Otmar Oliva

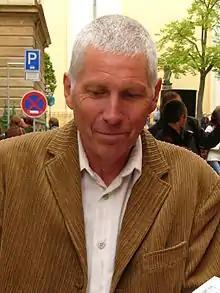
Otmar Oliva in 2007

Otmar Oliva (born 19 February 1952) is a Czech sculptor and former political prisoner. He specializes in the creation of liturgical objects and the arrangement of sacral buildings.